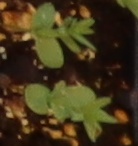
Label: Flax